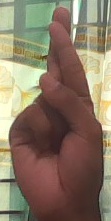
ASL sign: R